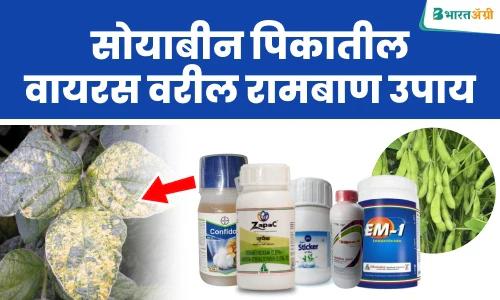
Plant: Soybean
Disease: soybean mosaic